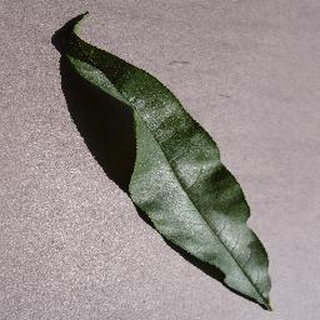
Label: healthy_peach